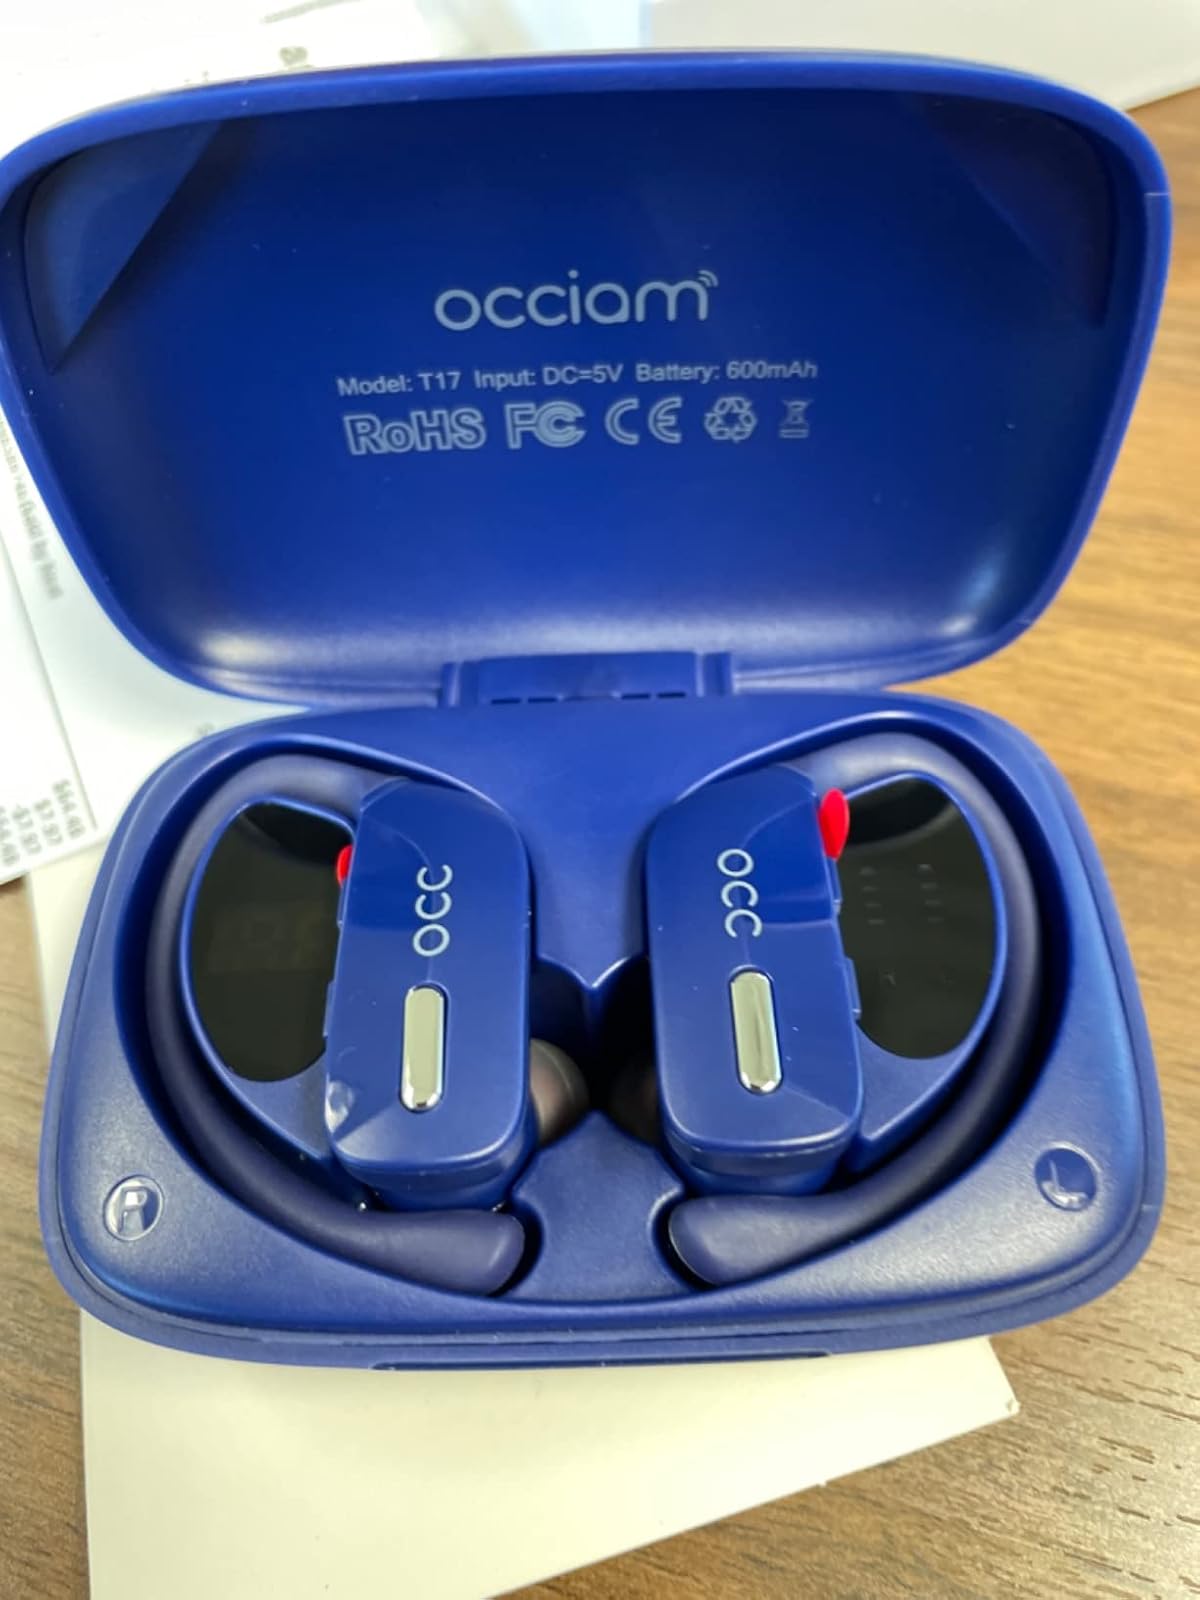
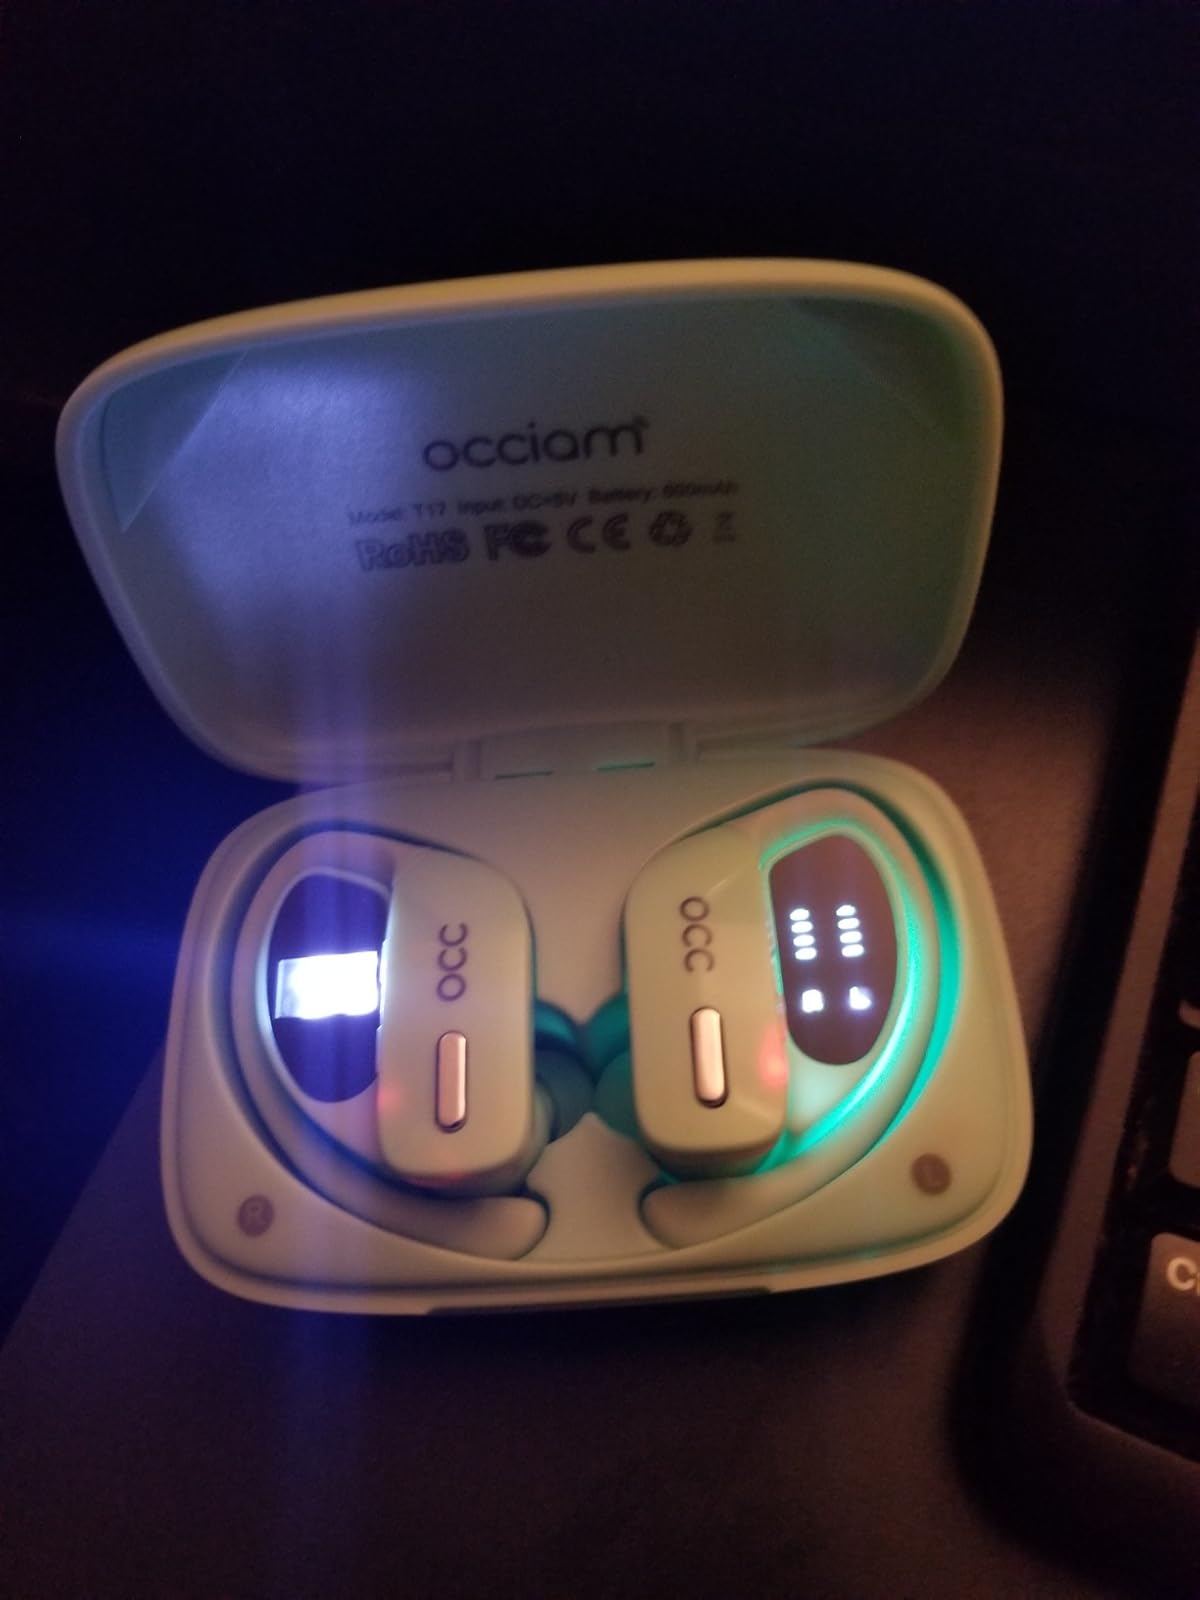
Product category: earbuds
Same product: no